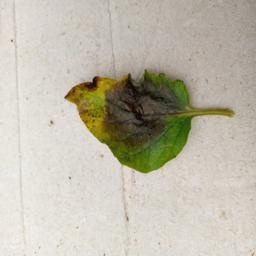
Etiqueta: Late Blight